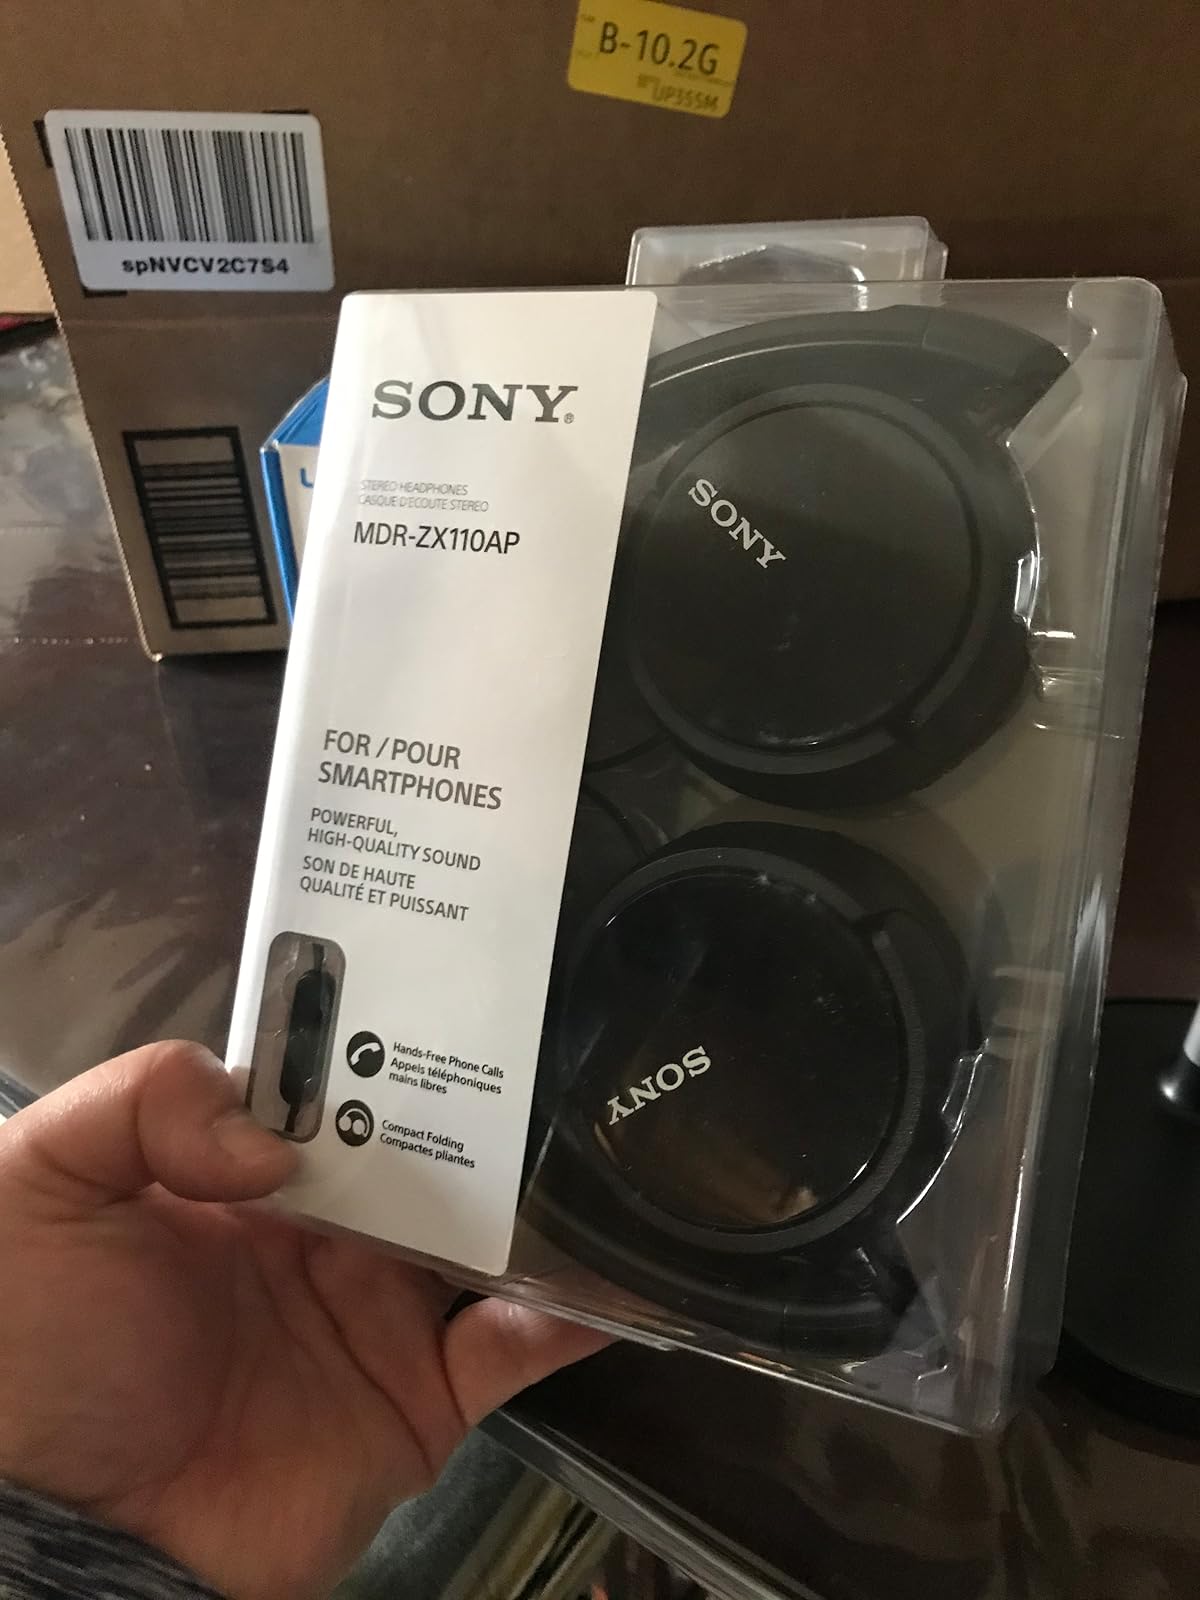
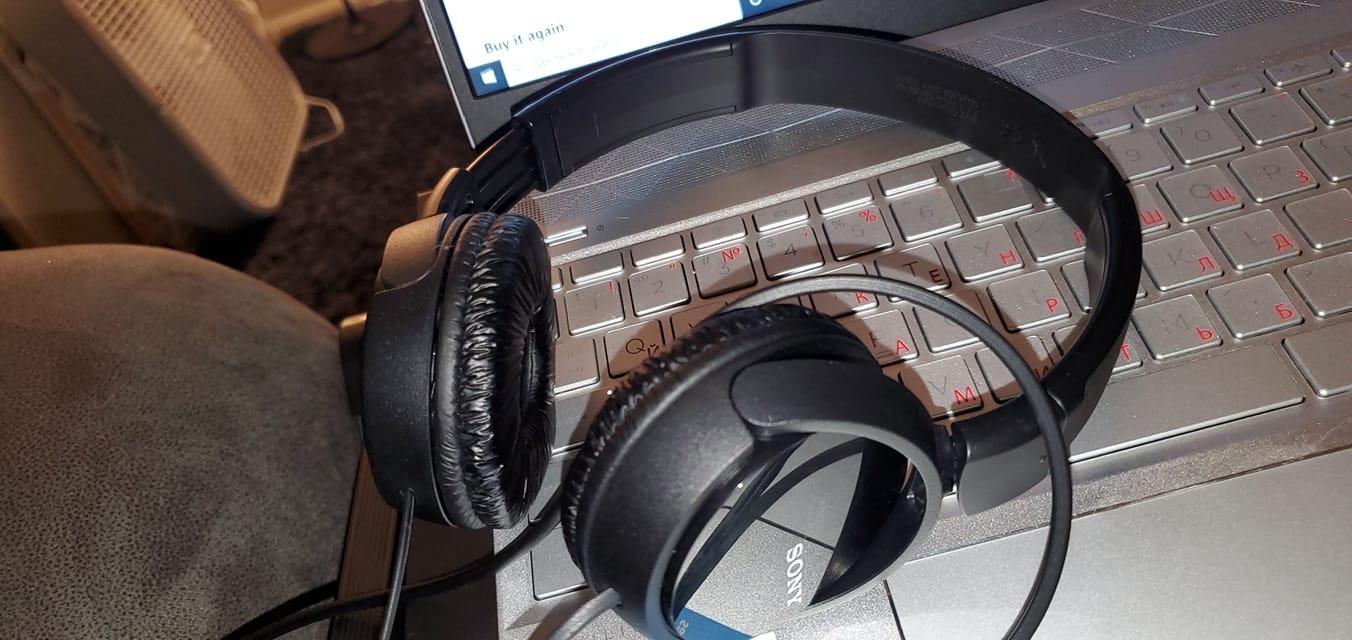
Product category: headphones
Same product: no